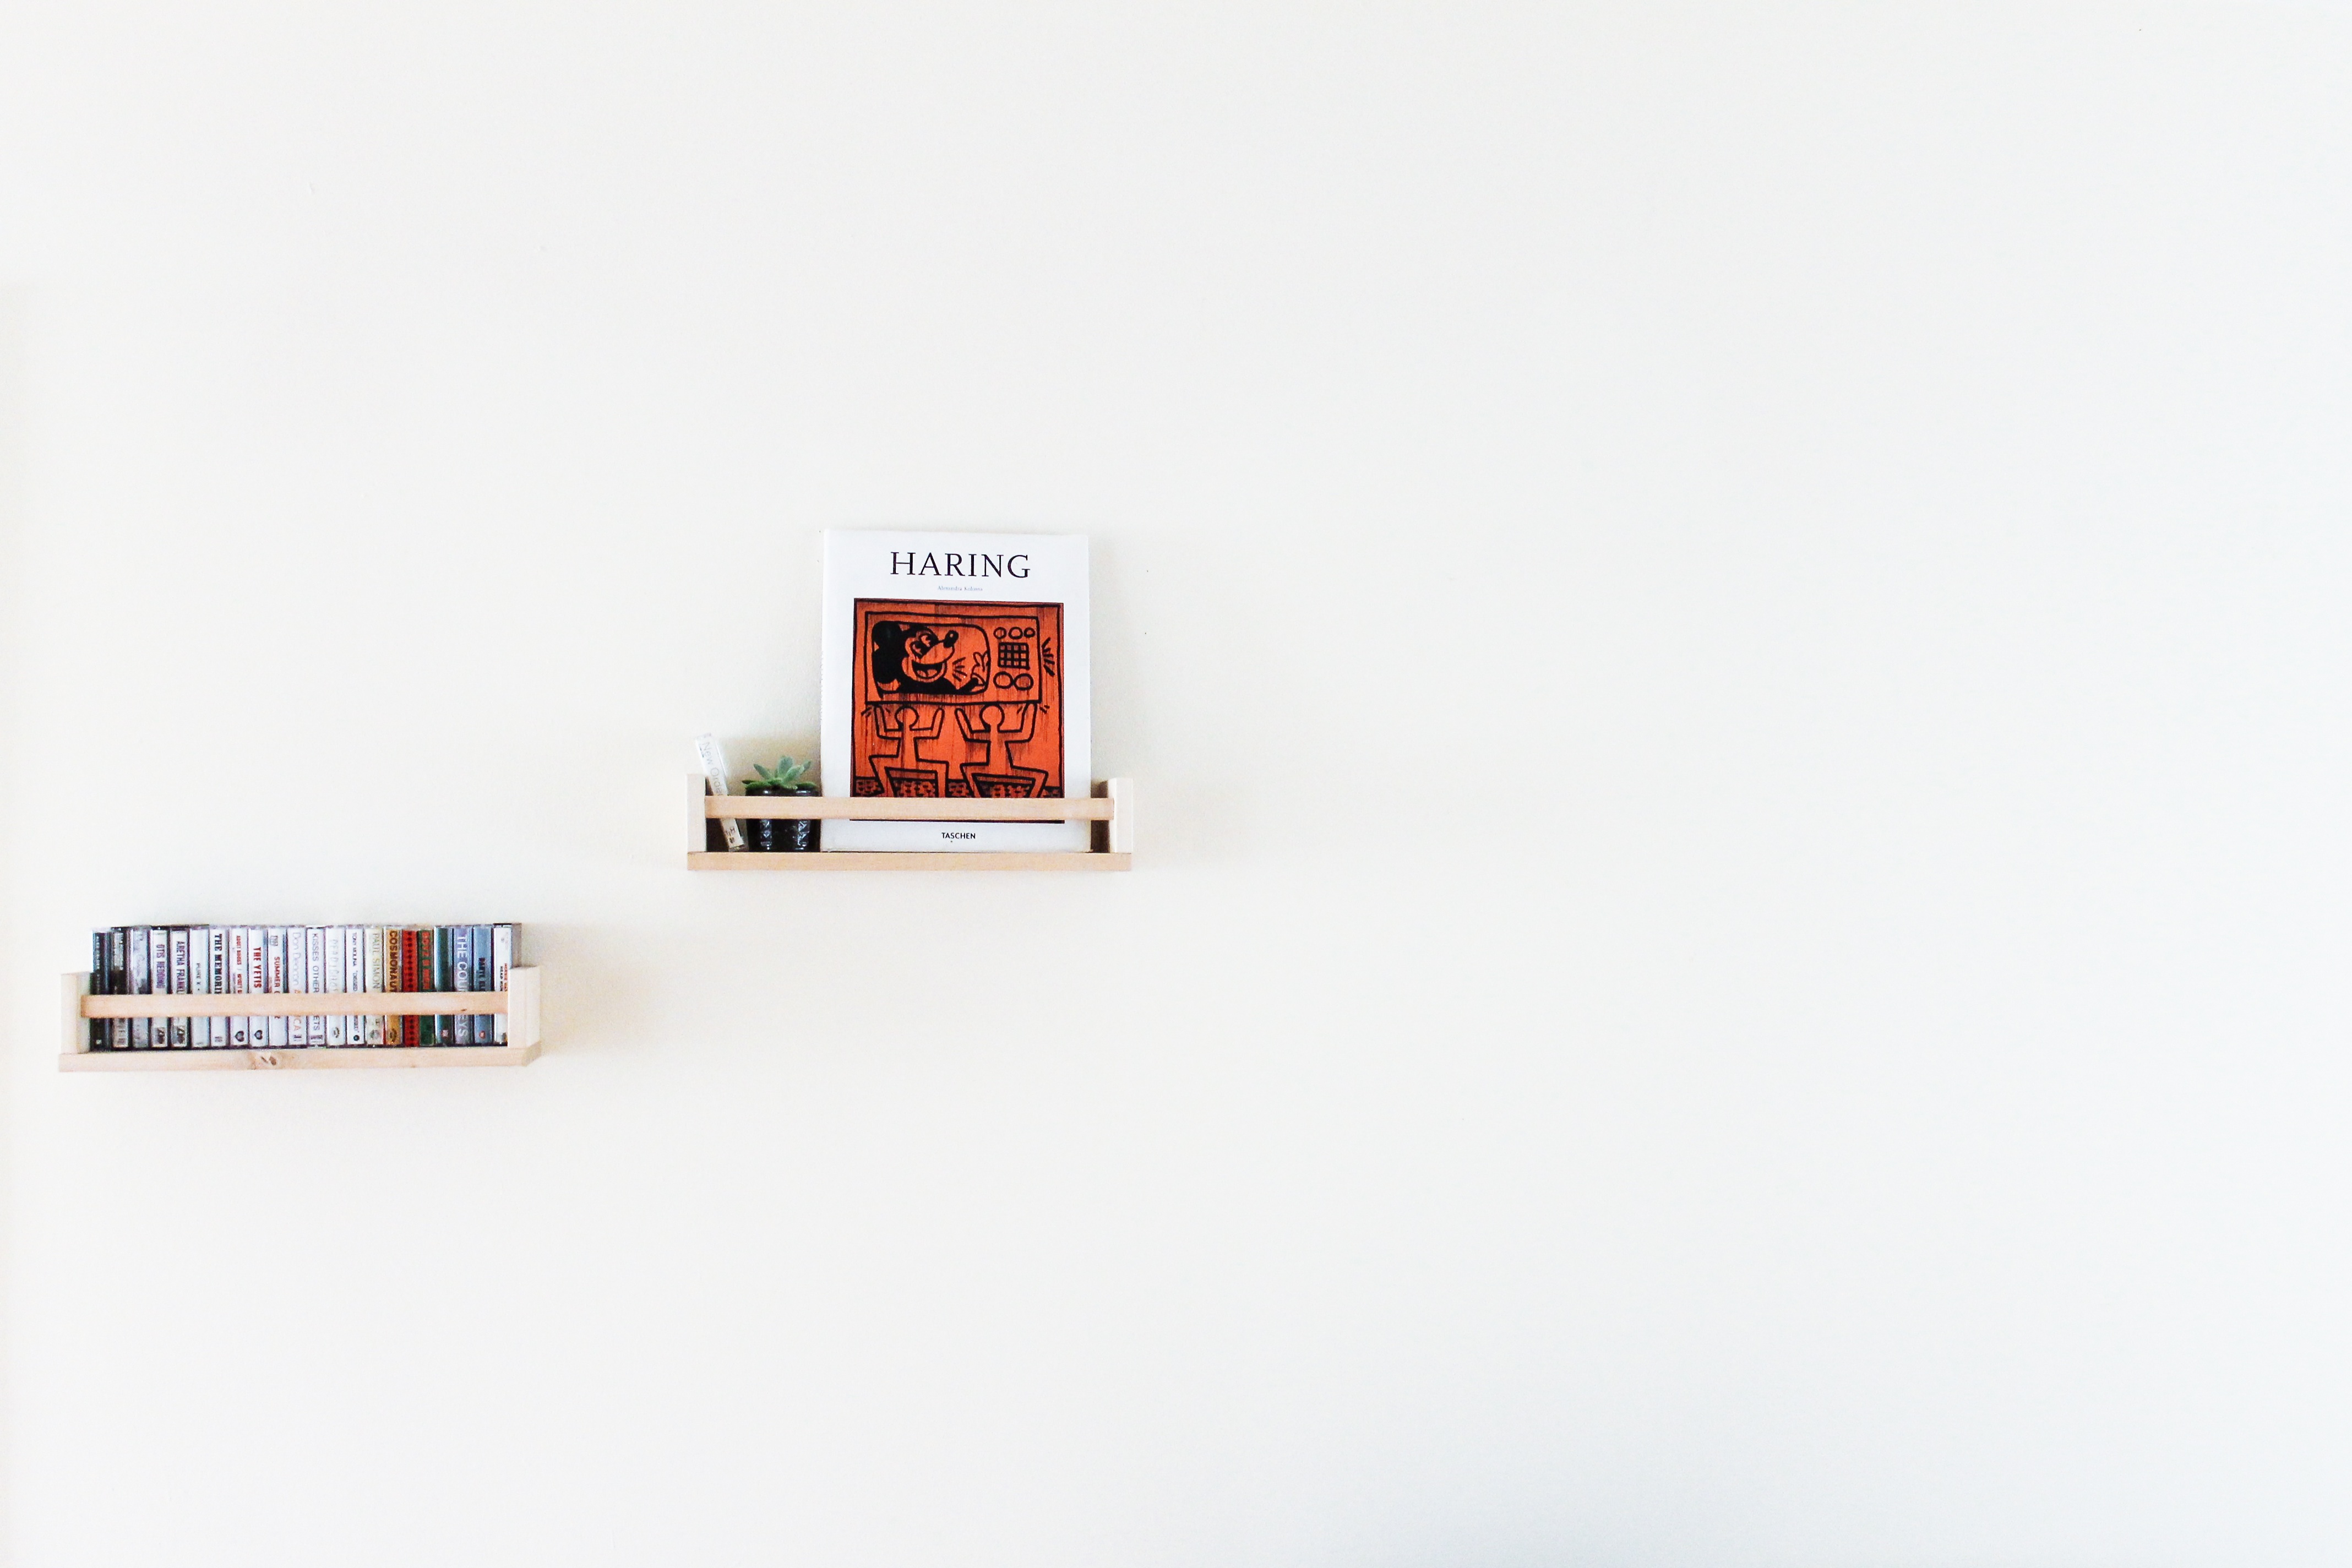
brand, product, design, logo, graphic design